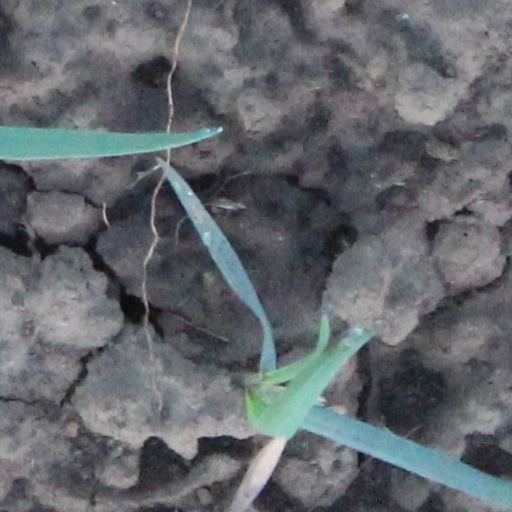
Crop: wheat